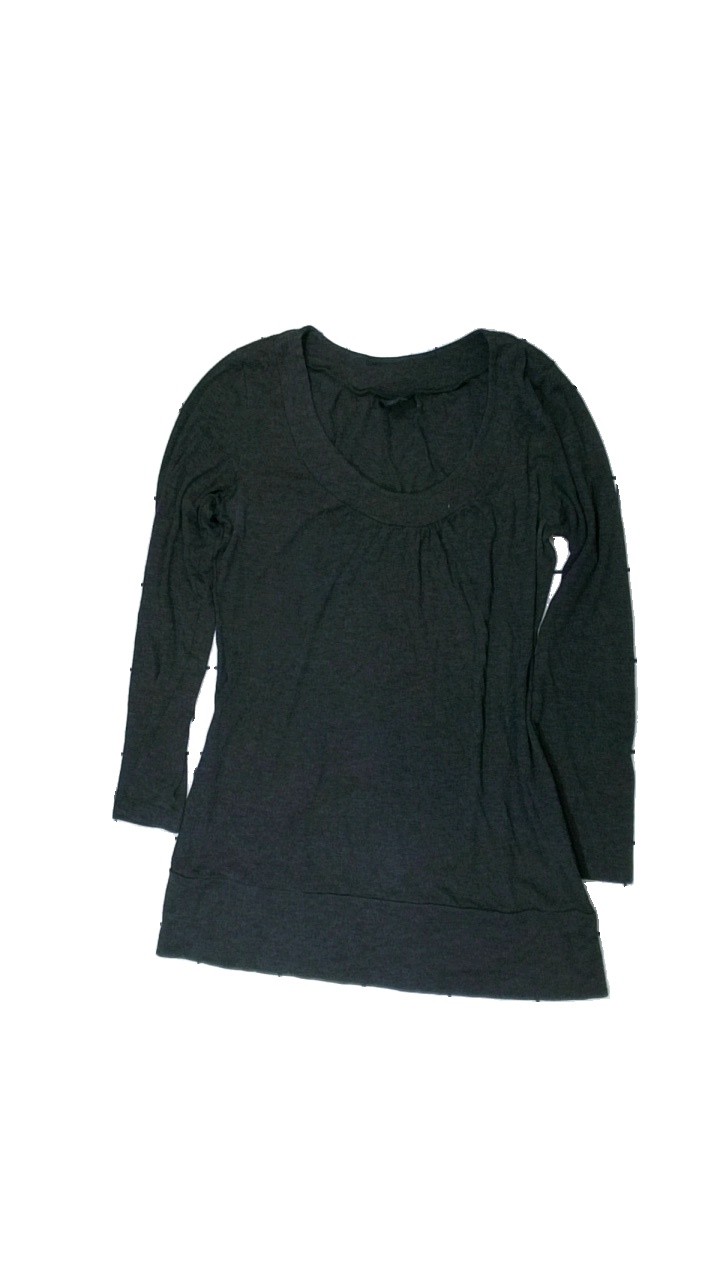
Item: Top (Ladies)
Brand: Witchery
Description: grå tröja mycket nopprig över hela
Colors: Grey
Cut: Regular
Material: ?
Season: All
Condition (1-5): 2
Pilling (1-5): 2
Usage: Export
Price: <50